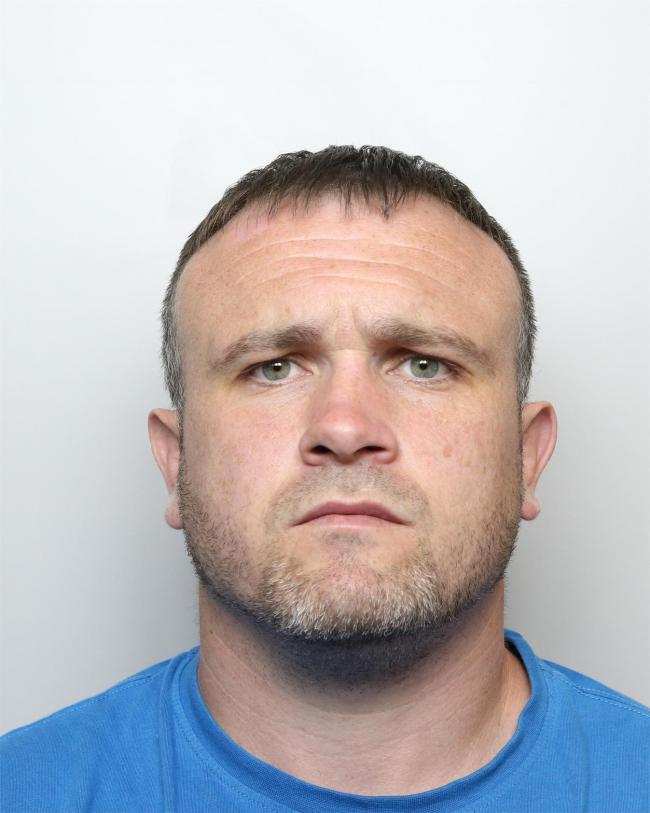
Gender: men